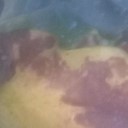
Label: Leaf_rust